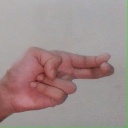
अक्षर: ह